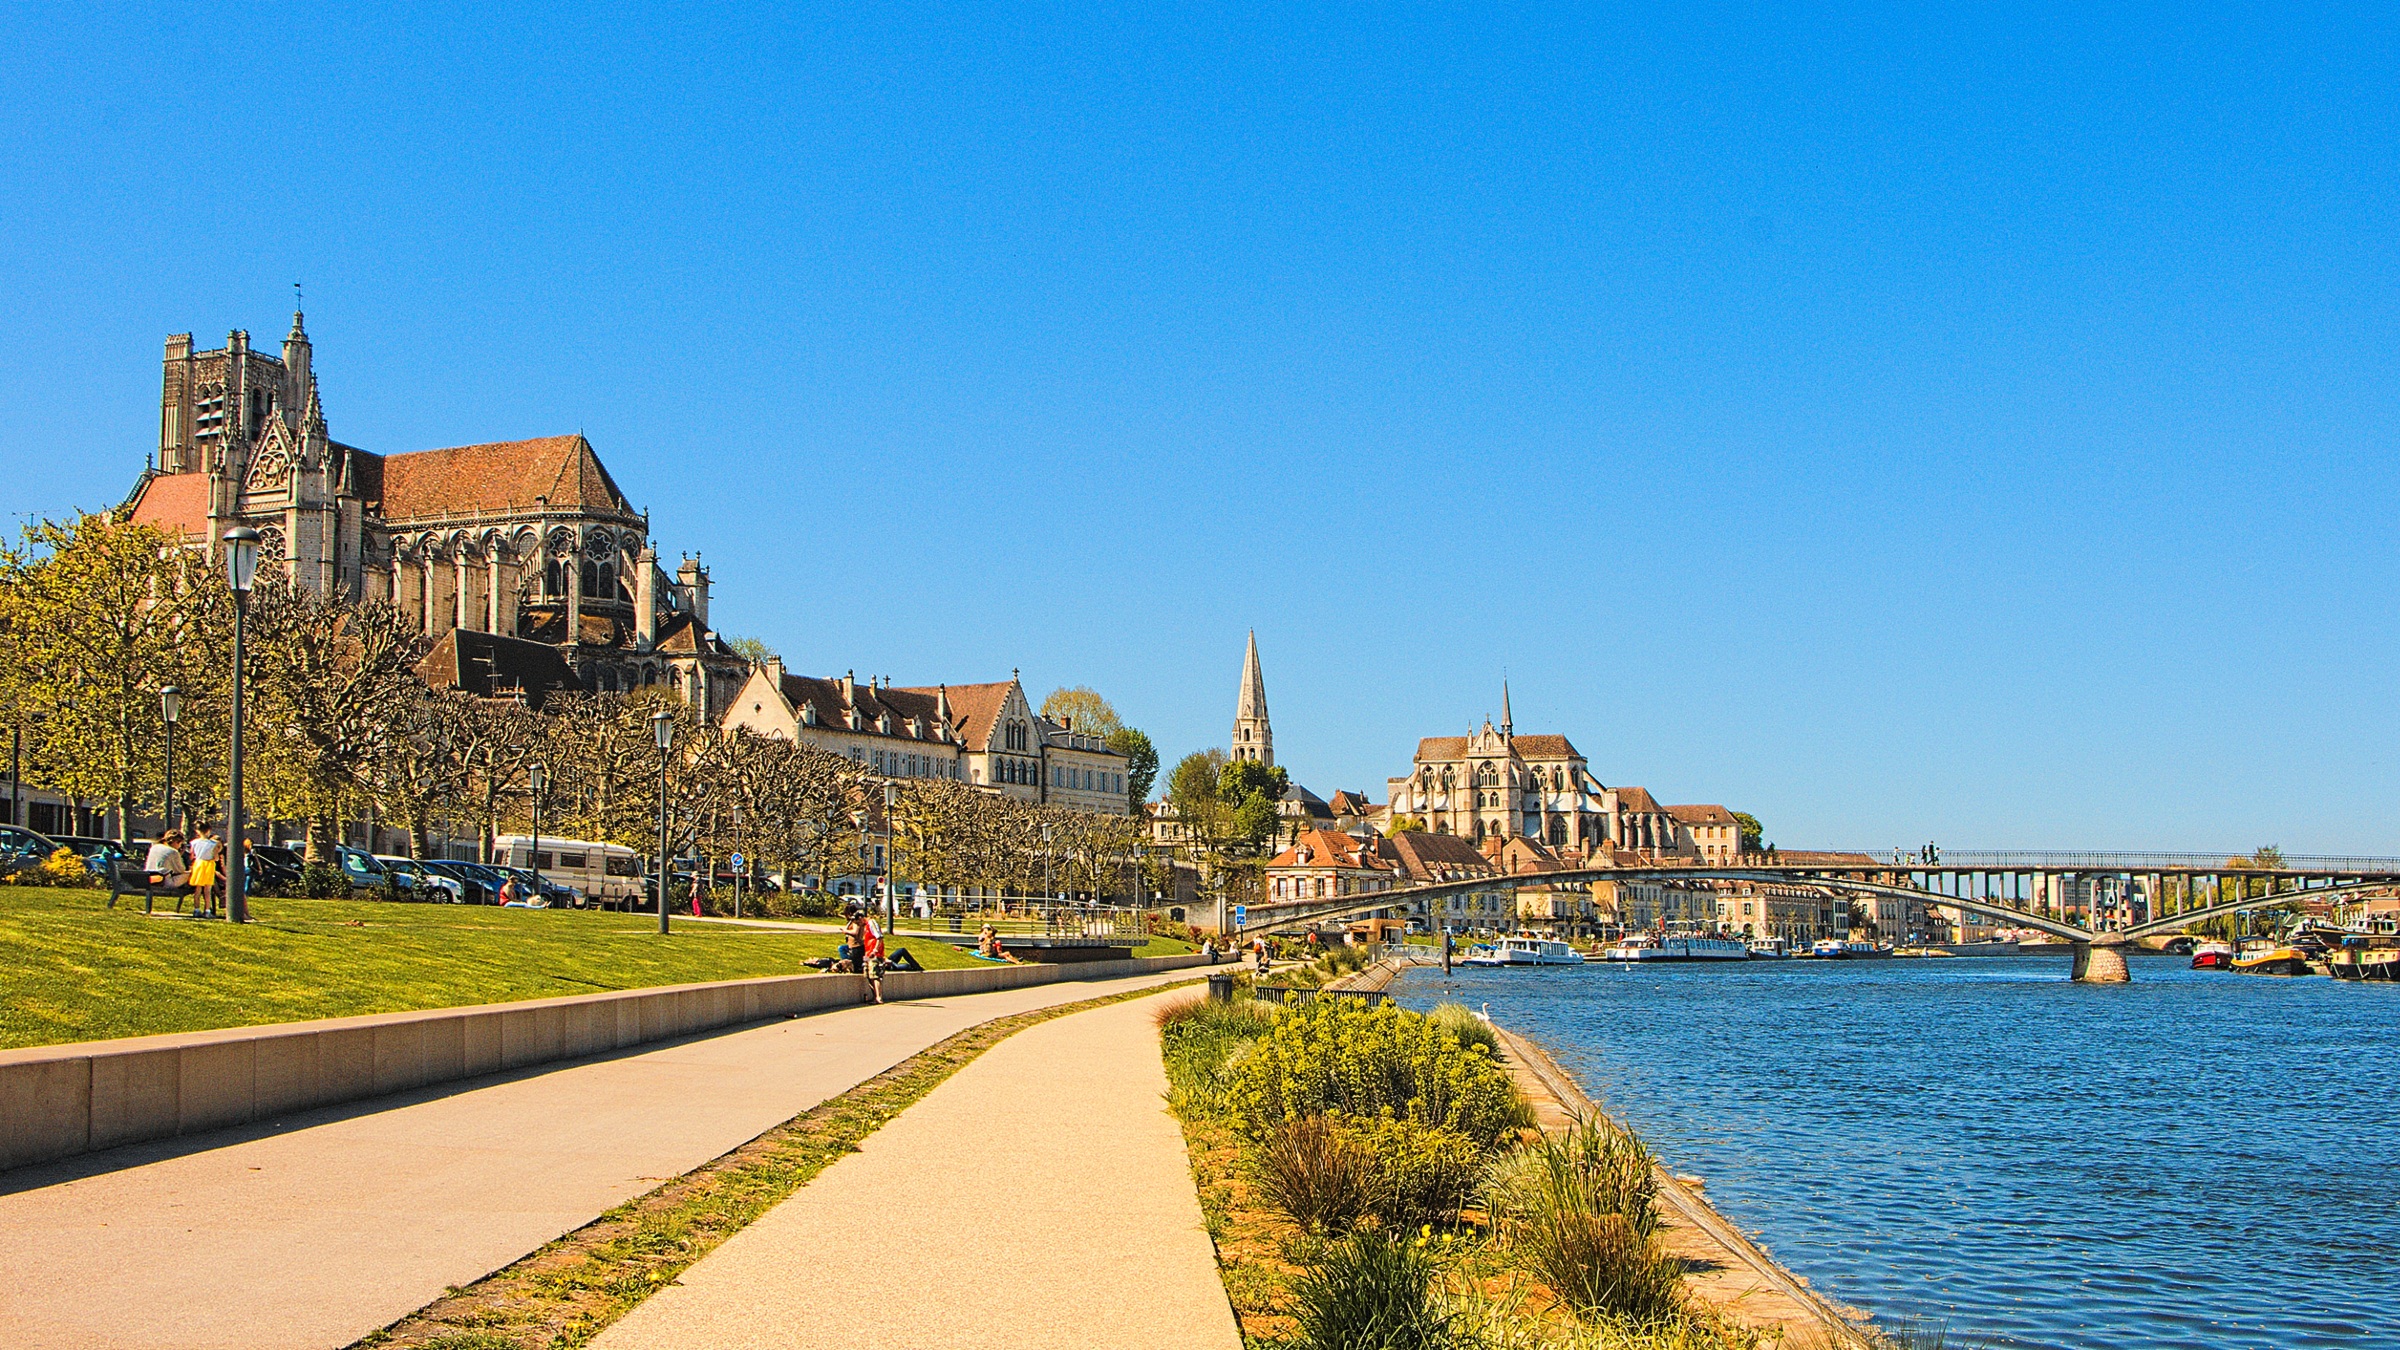
sea, coast, skyline, town, palace, city, urban, river, cityscape, panorama, vacation, landmark, tourism, waterway, promenade, estate, monuments, burgundy, panoramic views, auxerre, yonne, human settlement